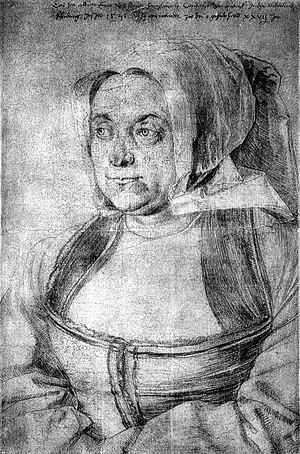
Le Voyage aux Pays-Bas est un carnet de voyage d'Albrecht Dürer rédigé en 1520 et 1521.
Agnes Dürer, née Agnes Frey, née en 1475 à Nuremberg et morte le 28 décembre 1539 à Nuremberg, est l'épouse d'Albrecht Dürer.